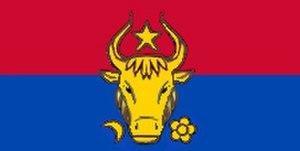
Le drapeau de la Moldavie est le drapeau national et le pavillon national de la Moldavie. Ce drapeau tricolore est composé de bleu, jaune et rouge. On y retrouve également au centre les armoiries du pays. La longueur du drapeau est deux fois plus grande que sa largeur.
Igor Dodon, né le 18 février 1975 à Sadova, est un homme d'État moldave, président du Parti des socialistes de la république de Moldavie, président de la république de Moldavie depuis le 23 décembre 2016.